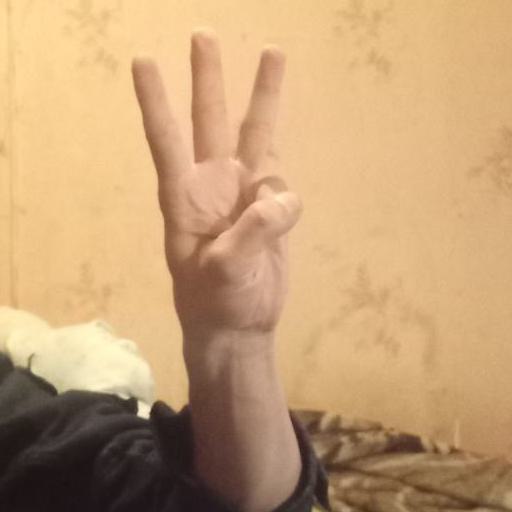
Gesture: three